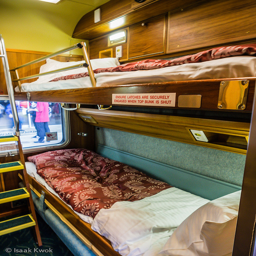
Bunk beds featured in interior of vehicle near sidewalk.
Bunk beds are in the cabin of the small boat
a yellow and black ladder standing next to a double bed
Two small bunk beds in a train car.
The inside sleeping area of a vehicle with two bunk style beds and a ladder near a window.